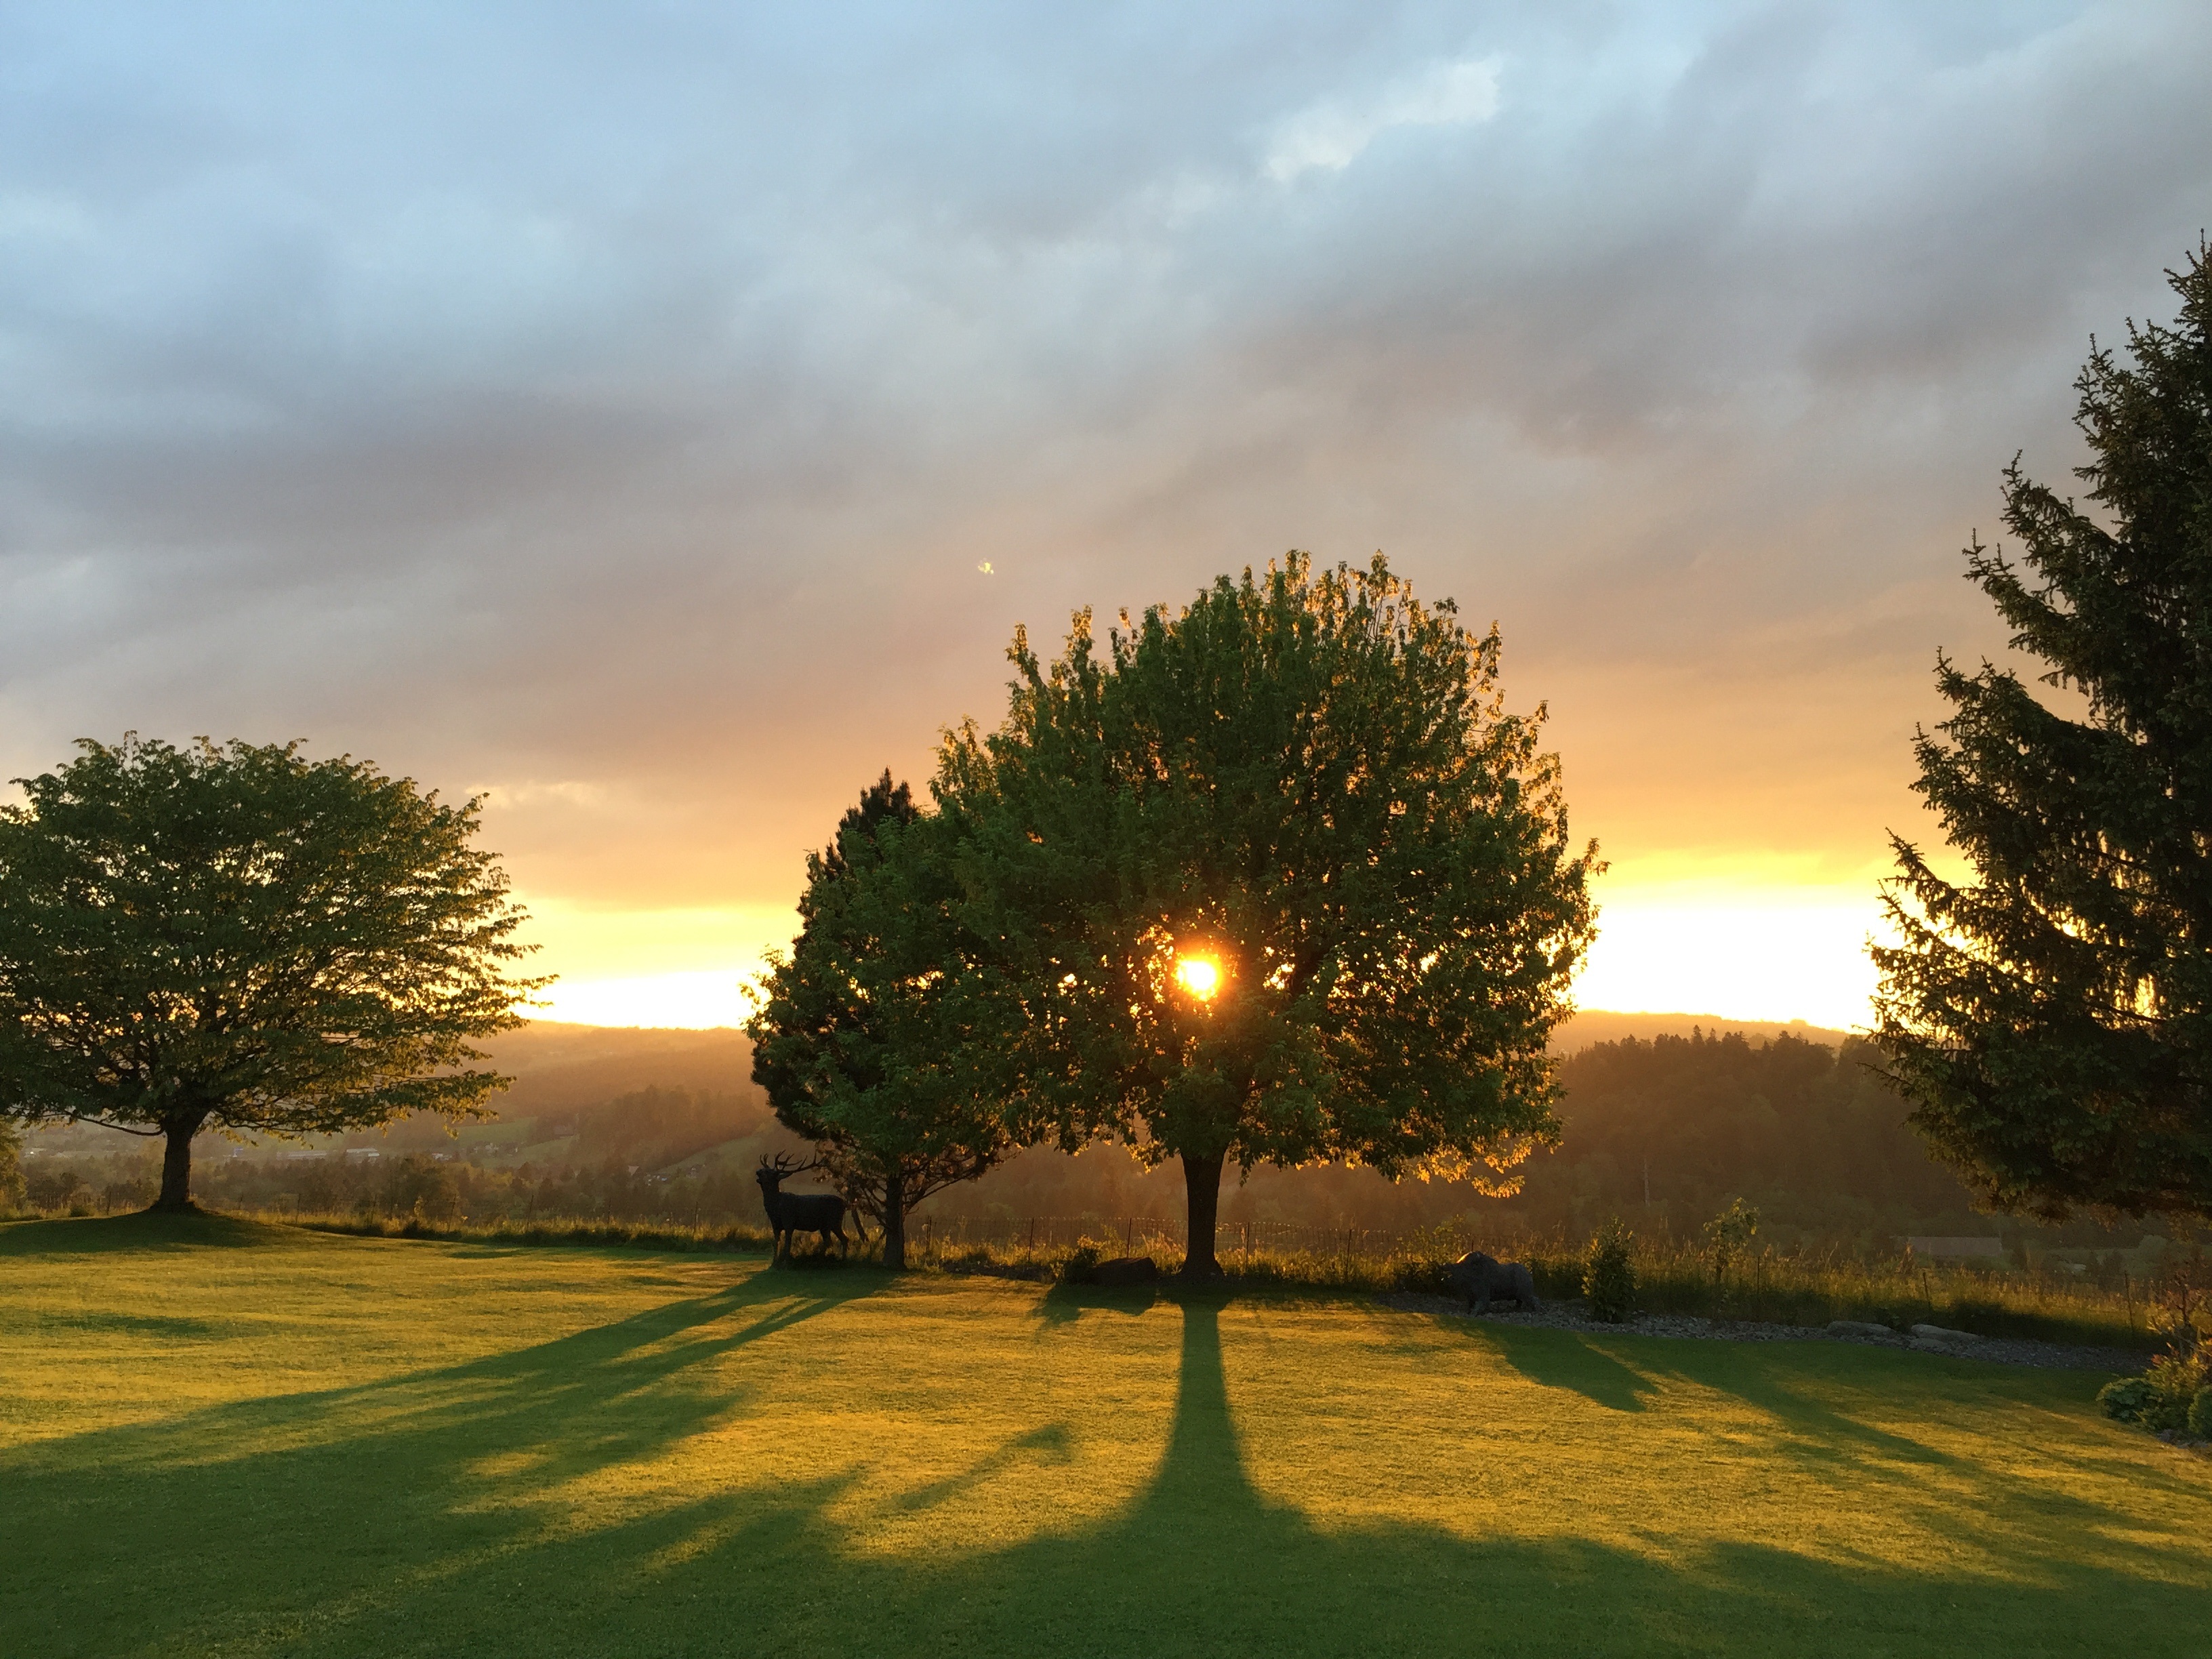
landscape, tree, nature, grass, horizon, cloud, plant, sky, sun, sunrise, sunset, field, meadow, sunlight, morning, hill, dawn, dusk, evening, natural, autumn, trees, rural area, atmospheric phenomenon, woody plant